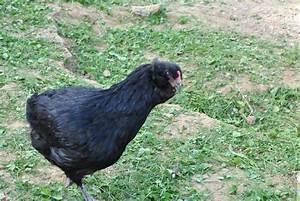
chicken